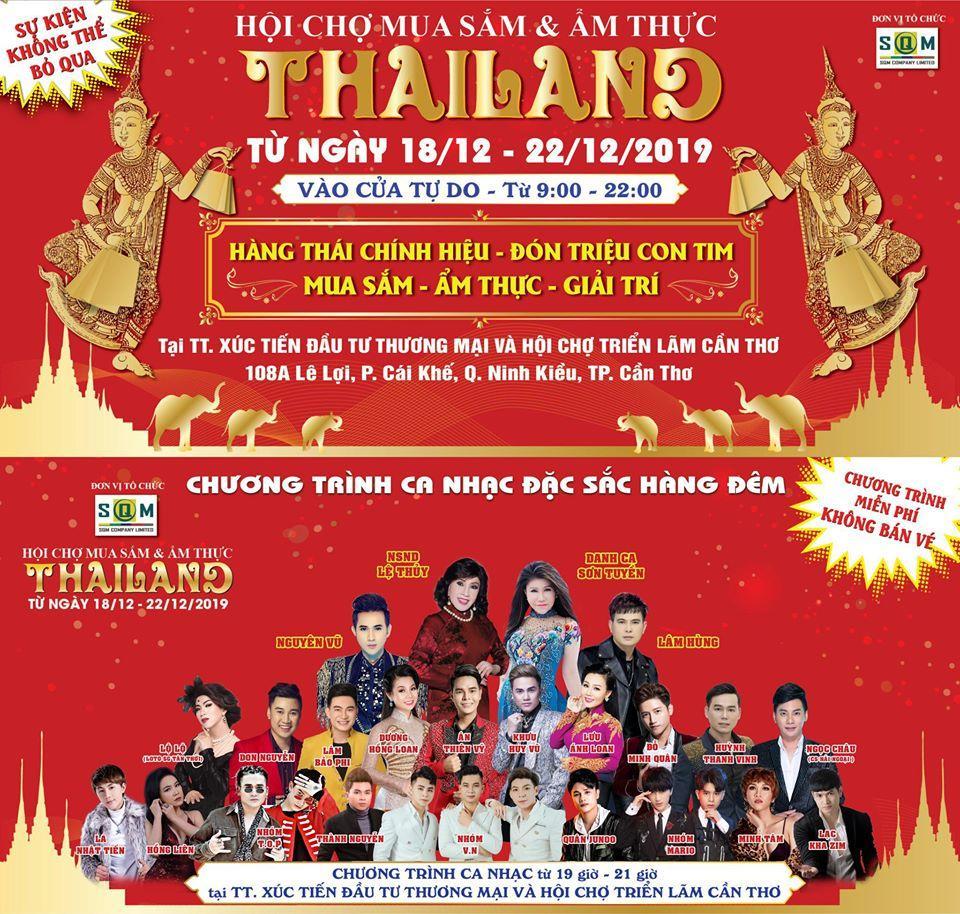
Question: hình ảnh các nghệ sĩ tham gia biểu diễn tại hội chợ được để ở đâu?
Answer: ở dưới cùng của tấm quảng cáo